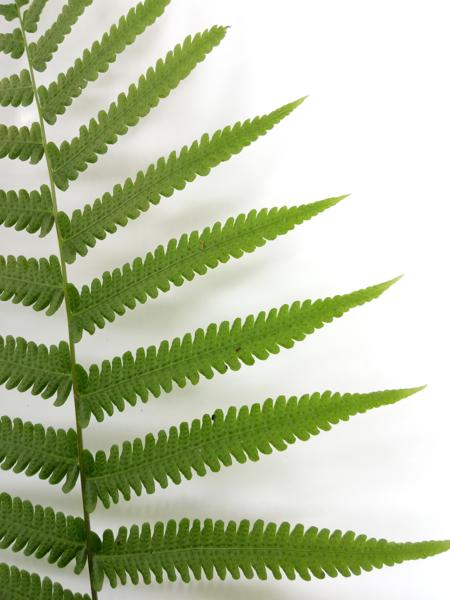
Weed species: Pteris vittata